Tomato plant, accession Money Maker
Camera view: horizontal (90 deg, fisheye); turntable rotation: 90 degrees
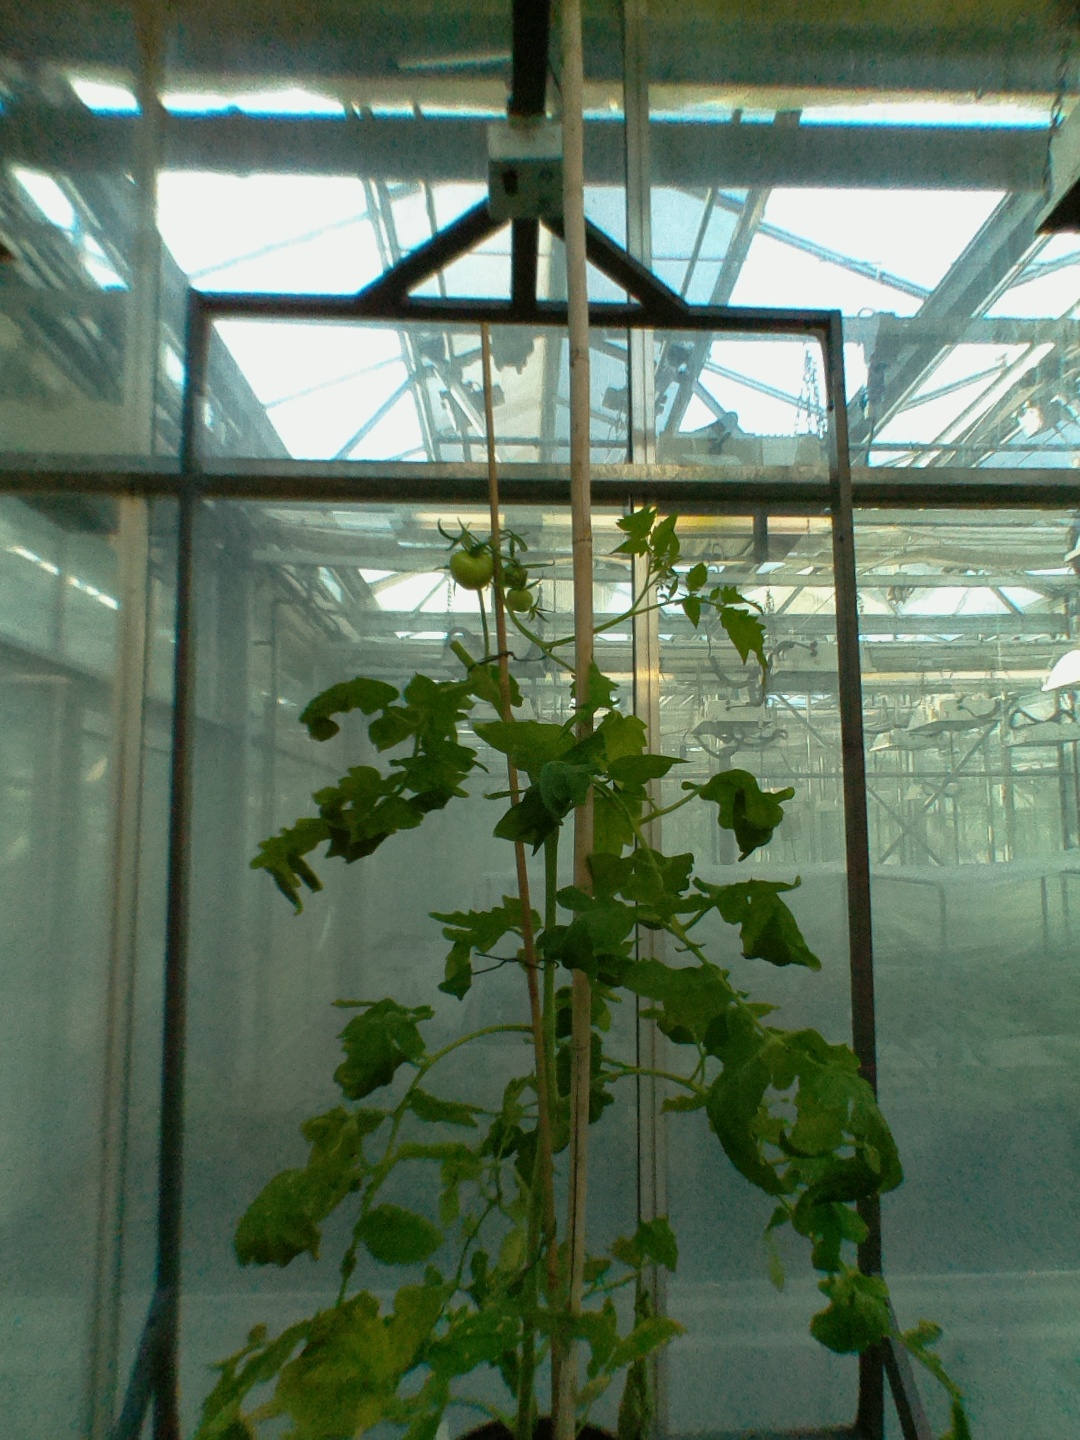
BBCH growth stage 72: 20%-30% of final fruit size